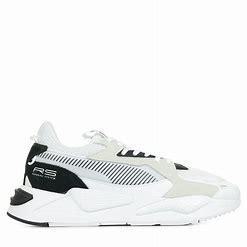
Brand: Puma
Model: Rs Z